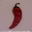
Label: sweet_pepper